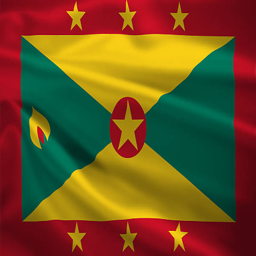
flag blowing in the wind